Vrishabhavathi River

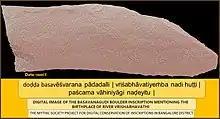
Inscription dated to the 16th century mentioning that the river originates at the feet of Basaveshwara at the Big Bull Temple

The river is a confluence of 2 streams. The longer stream originates near the Kadu Malleshwara Temple in Malleswaram. A smaller stream of the river originates The origin of the smaller stream is near the Dodda Ganesha and the Dodda Basava Temple near Bugle Rock in Basavanagudi, and joins the longer stream near Mysore Road.